Grand Trunk Railway

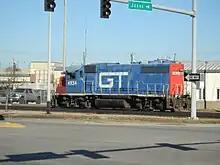
GTW 4934 at Dubuque, Iowa

The GTR system expanded throughout southern Ontario, western Quebec, and the U.S. state of Michigan over the years by purchasing and absorbing numerous smaller railway companies, as well as building new lines. GTR's largest purchase came on August 12, 1882, when it bought the Great Western Railway, running from Niagara Falls to Toronto, and connecting to London, Windsor, and communities in the Bruce Peninsula.